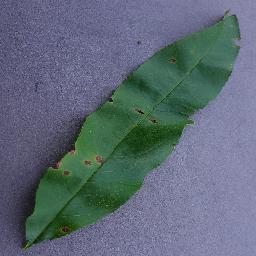
Label: Peach___Bacterial_spot